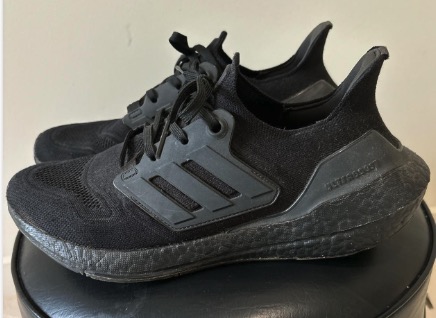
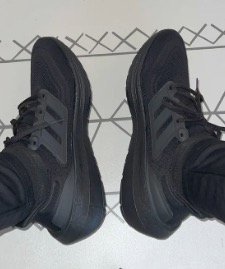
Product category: misc
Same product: yes